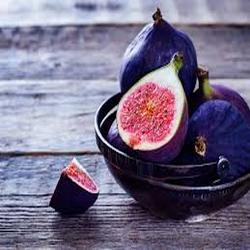
Label: Fig